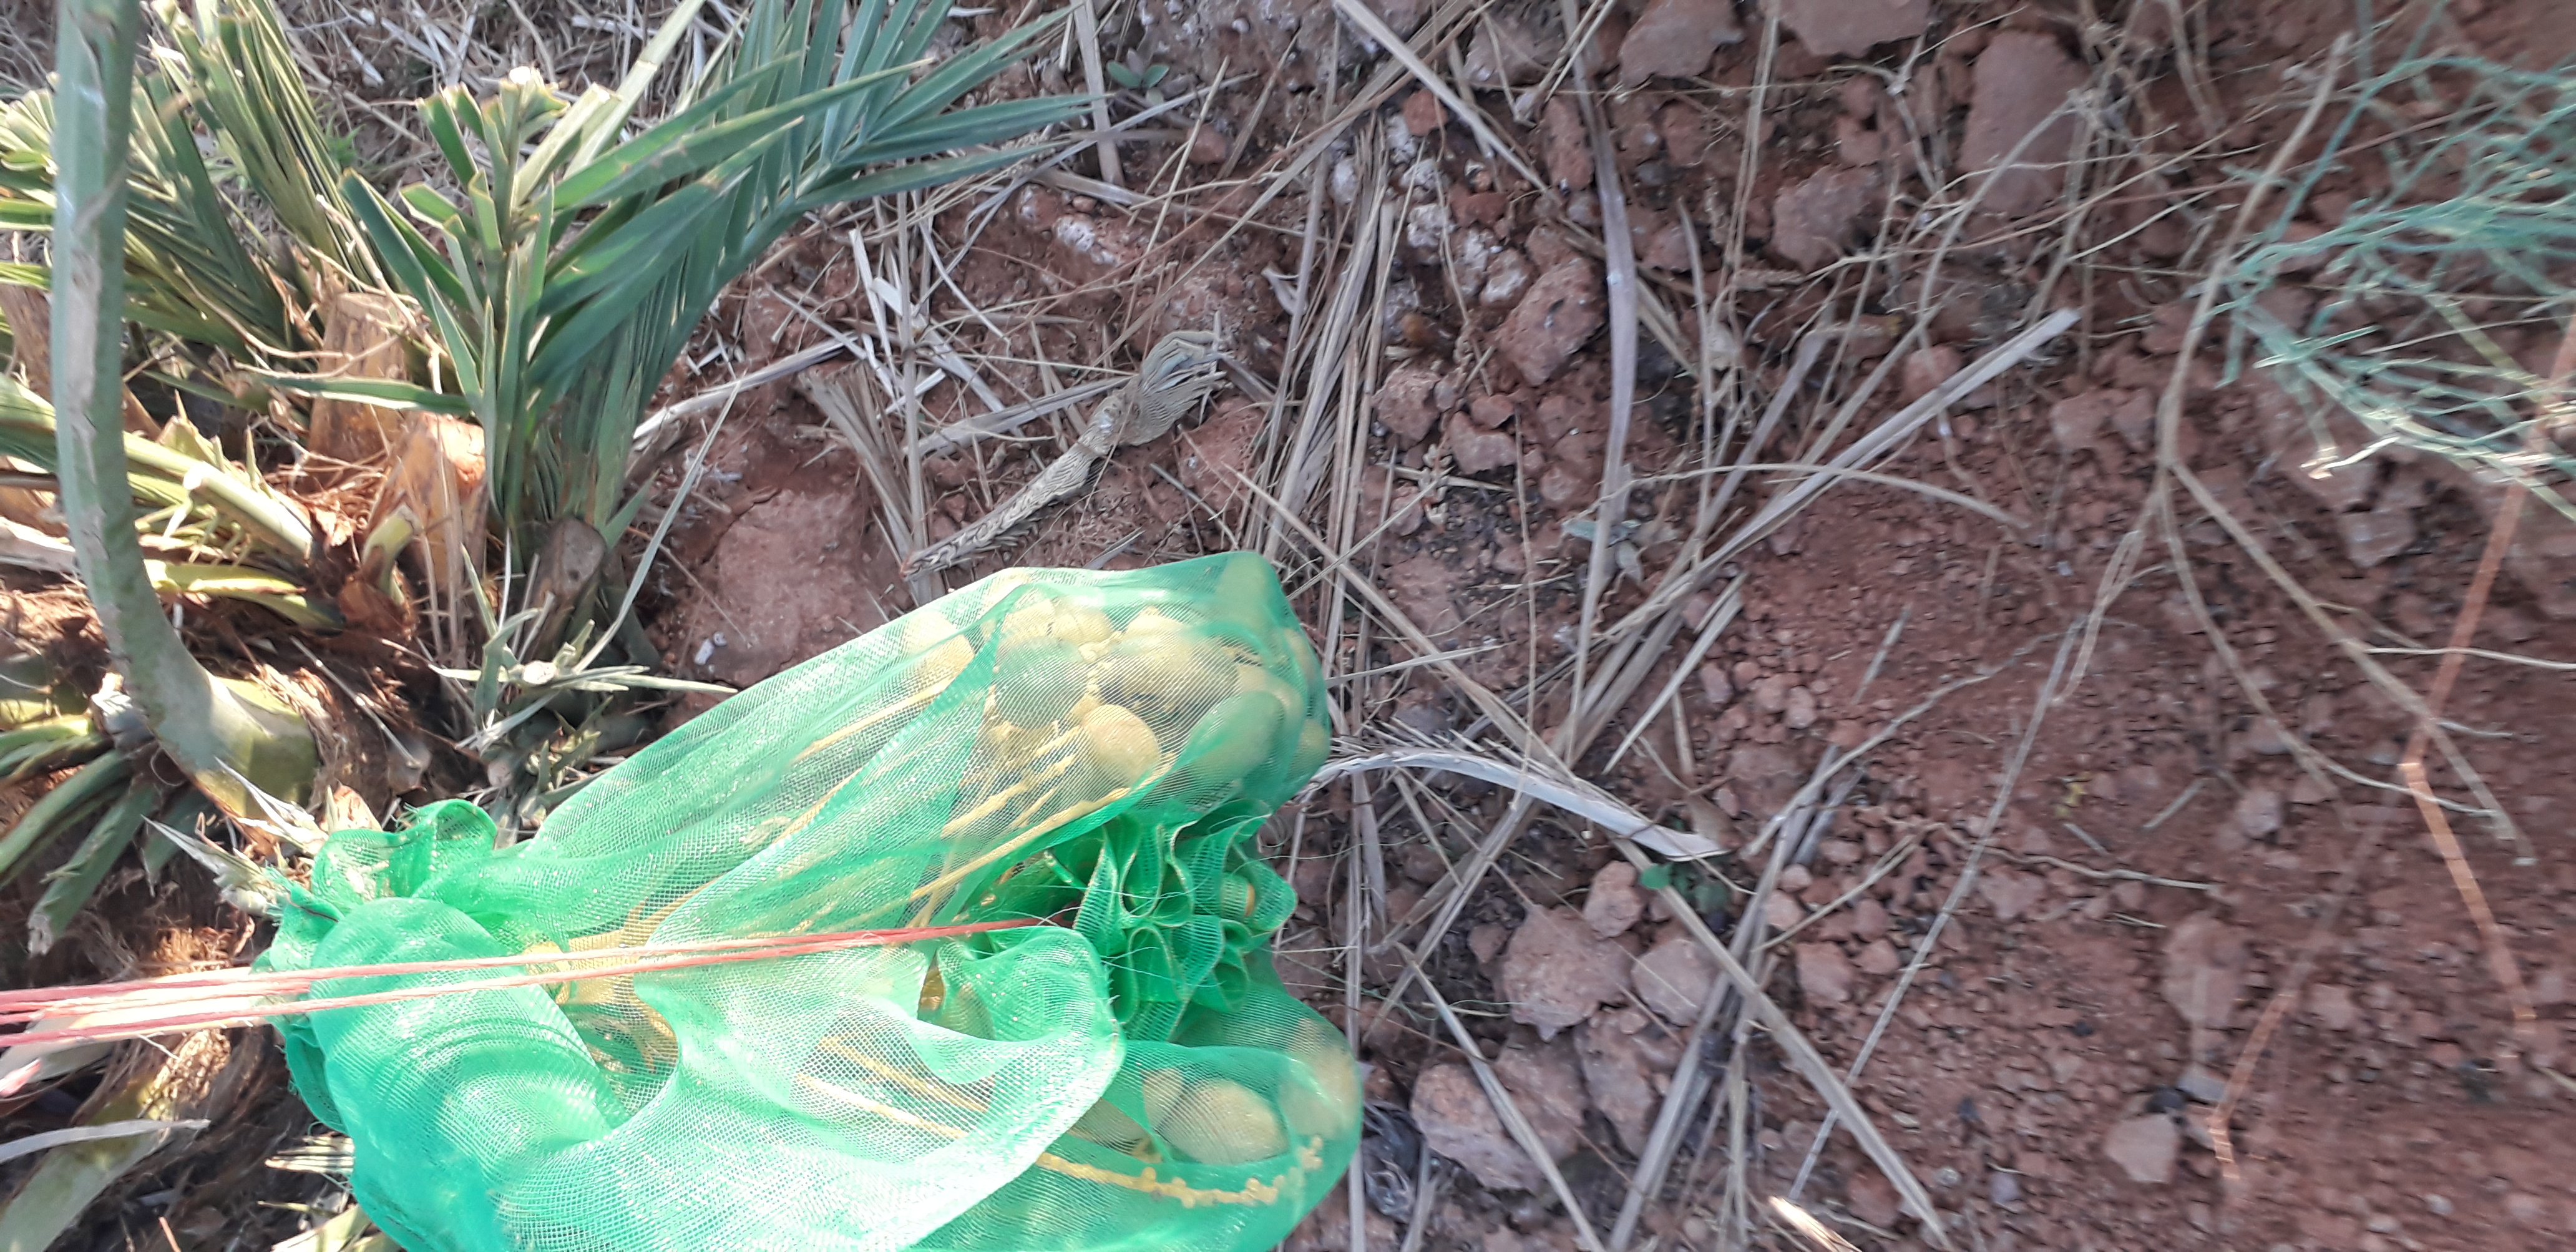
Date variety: Boumajhoul